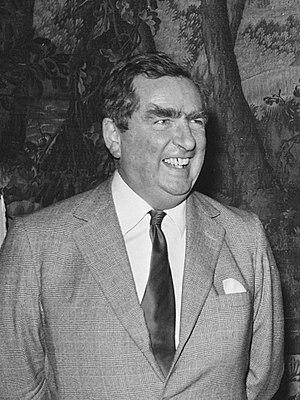
Le secrétaire d'État à la Défense, plus couramment appelé Defence Secretary, est, dans le gouvernement du Royaume-Uni, le ministre chargé de la politique de défense, à la tête du ministère de la Défense qui administre les forces armées britanniques. Il préside également le Conseil de la Défense.
Denis Winston Healey, né à Mottingham le 30 août 1917 et mort à Alfriston le 3 octobre 2015, est un homme politique britannique, membre du Parti travailliste.
Le Secrétaire d'État des Affaires étrangères du cabinet fantôme est un poste au sein du cabinet fantôme du Royaume-Uni qui s'occupe principalement de questions liées au Foreign Office. S'il est élu, la personne désignée comme secrétaire aux Affaires étrangères de l'ombre peut être prévu pour devenir le nouveau secrétaire d'État des Affaires étrangères.
Le groupe Bilderberg, aussi appelé conférence de Bilderberg ou club Bilderberg, est un rassemblement annuel et informel d'environ cent trente personnes, essentiellement des Américains et des Européens, composé en majorité de personnalités de la diplomatie, des affaires, de la politique et des médias.